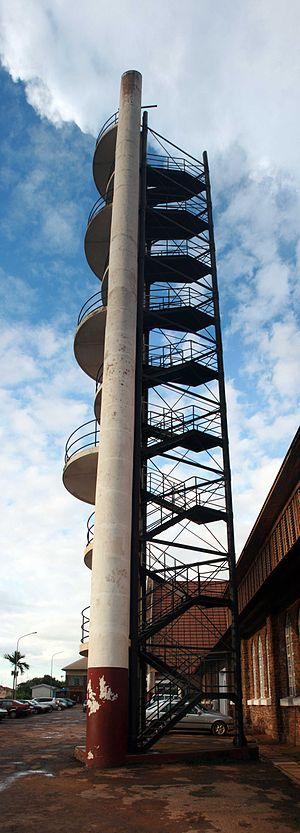
Cathédrale Notre Dame de Victoire de Yaoundé This is a photo of a monument in Cameroon identified by the ID CE06
La cathédrale Notre-Dame-des-Victoires de Yaoundé est la cathédrale de l'archidiocèse de Yaoundé.